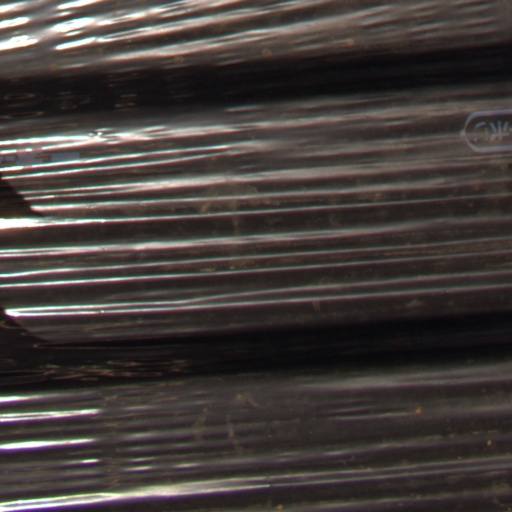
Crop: Jerusalem artichoke